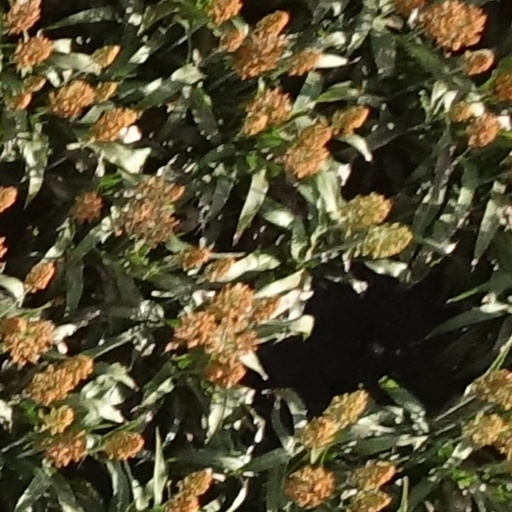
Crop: sorghum